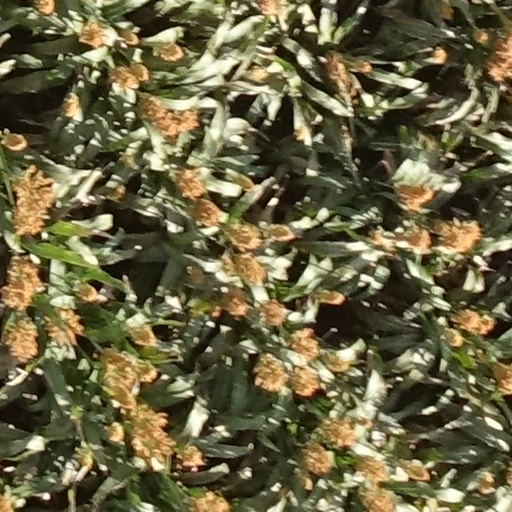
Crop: sorghum